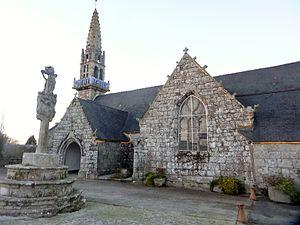
Leuhan
Leuhan [løɑ̃] est une commune du département du Finistère, dans la région Bretagne, en France.
La liste des églises du Finistère recense de la manière la plus complète possible les églises, cathédrales et basiliques situées dans le département français du Finistère.
Saint Théleau, dont le nom s'écrit aussi Thélo, Teilo, Teliaw, Telo, Thélio, Télio, Théliau, Téliau ou Télyo, fait partie des saints bretons plus ou moins mythiques dont la sainteté n'est pas reconnue officiellement par l'église catholique romaine. Certains voient en saint Théleau, comme en saint Edern, le dieu celte Cernunnos christianisé.